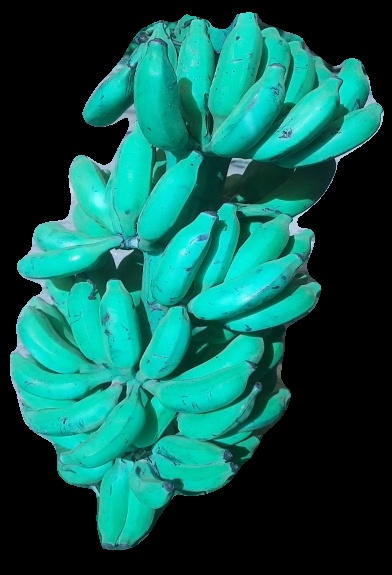
Variety: elakki-bale
Grade: grade3